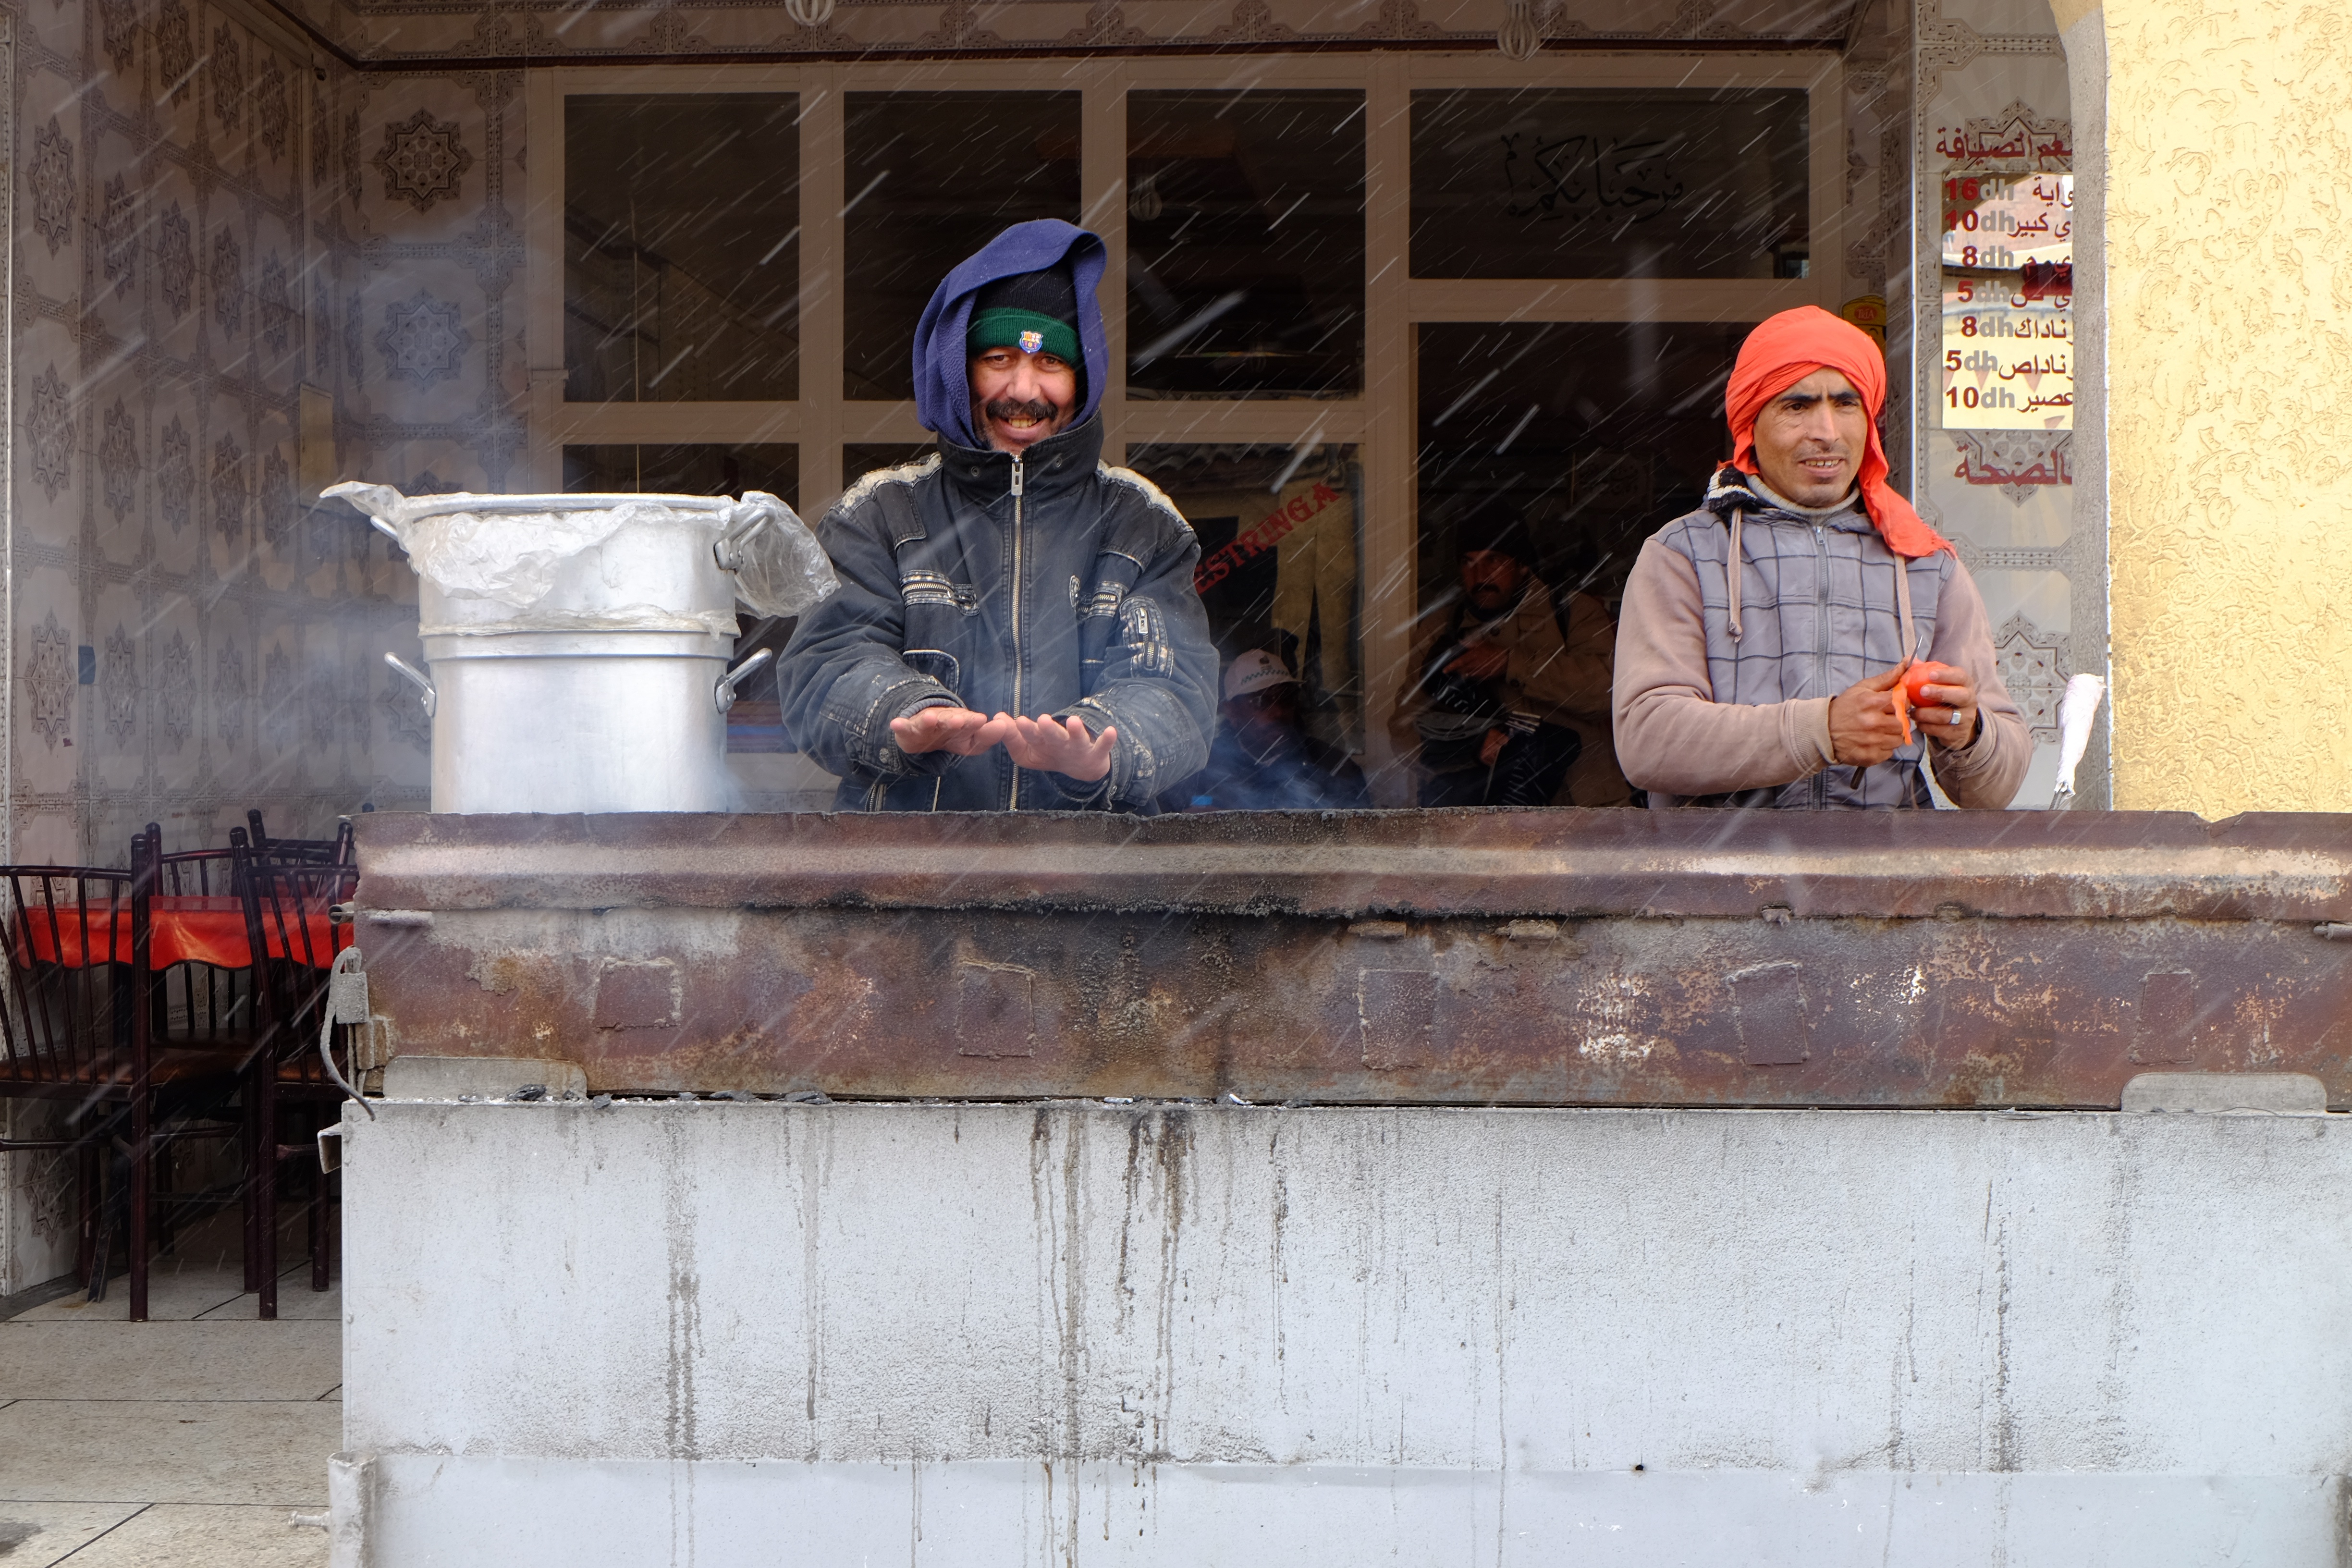
street, wall, temple, infrastructure, urban area